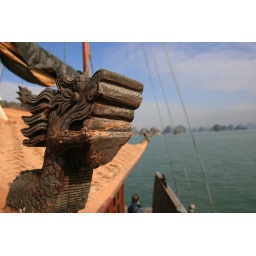
Dragons adorn the roof of our boat in Ha Long Bay